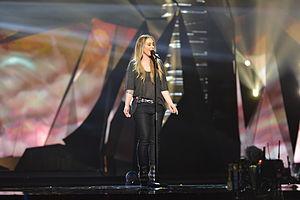
Les Pays-Bas participent au Concours Eurovision de la chanson, depuis sa première édition, en 1956, et l'ont remporté à cinq reprises : en 1957, 1959, 1969, 1975 et 2019.
Les Pays-Bas ont participé au Concours Eurovision de la Chanson 2013 à Malmö en Suède, le representant a été elu via une sélection interne par le diffuseur Néerlandais TROS. Anouk représente les Pays-Bas avec sa chanson Birds, qui se qualifie dès la première demi-finale du concours et termine 9ème lors de la finale avec 114 points.